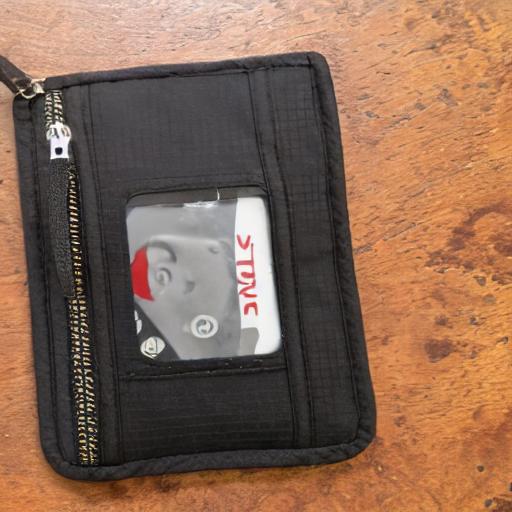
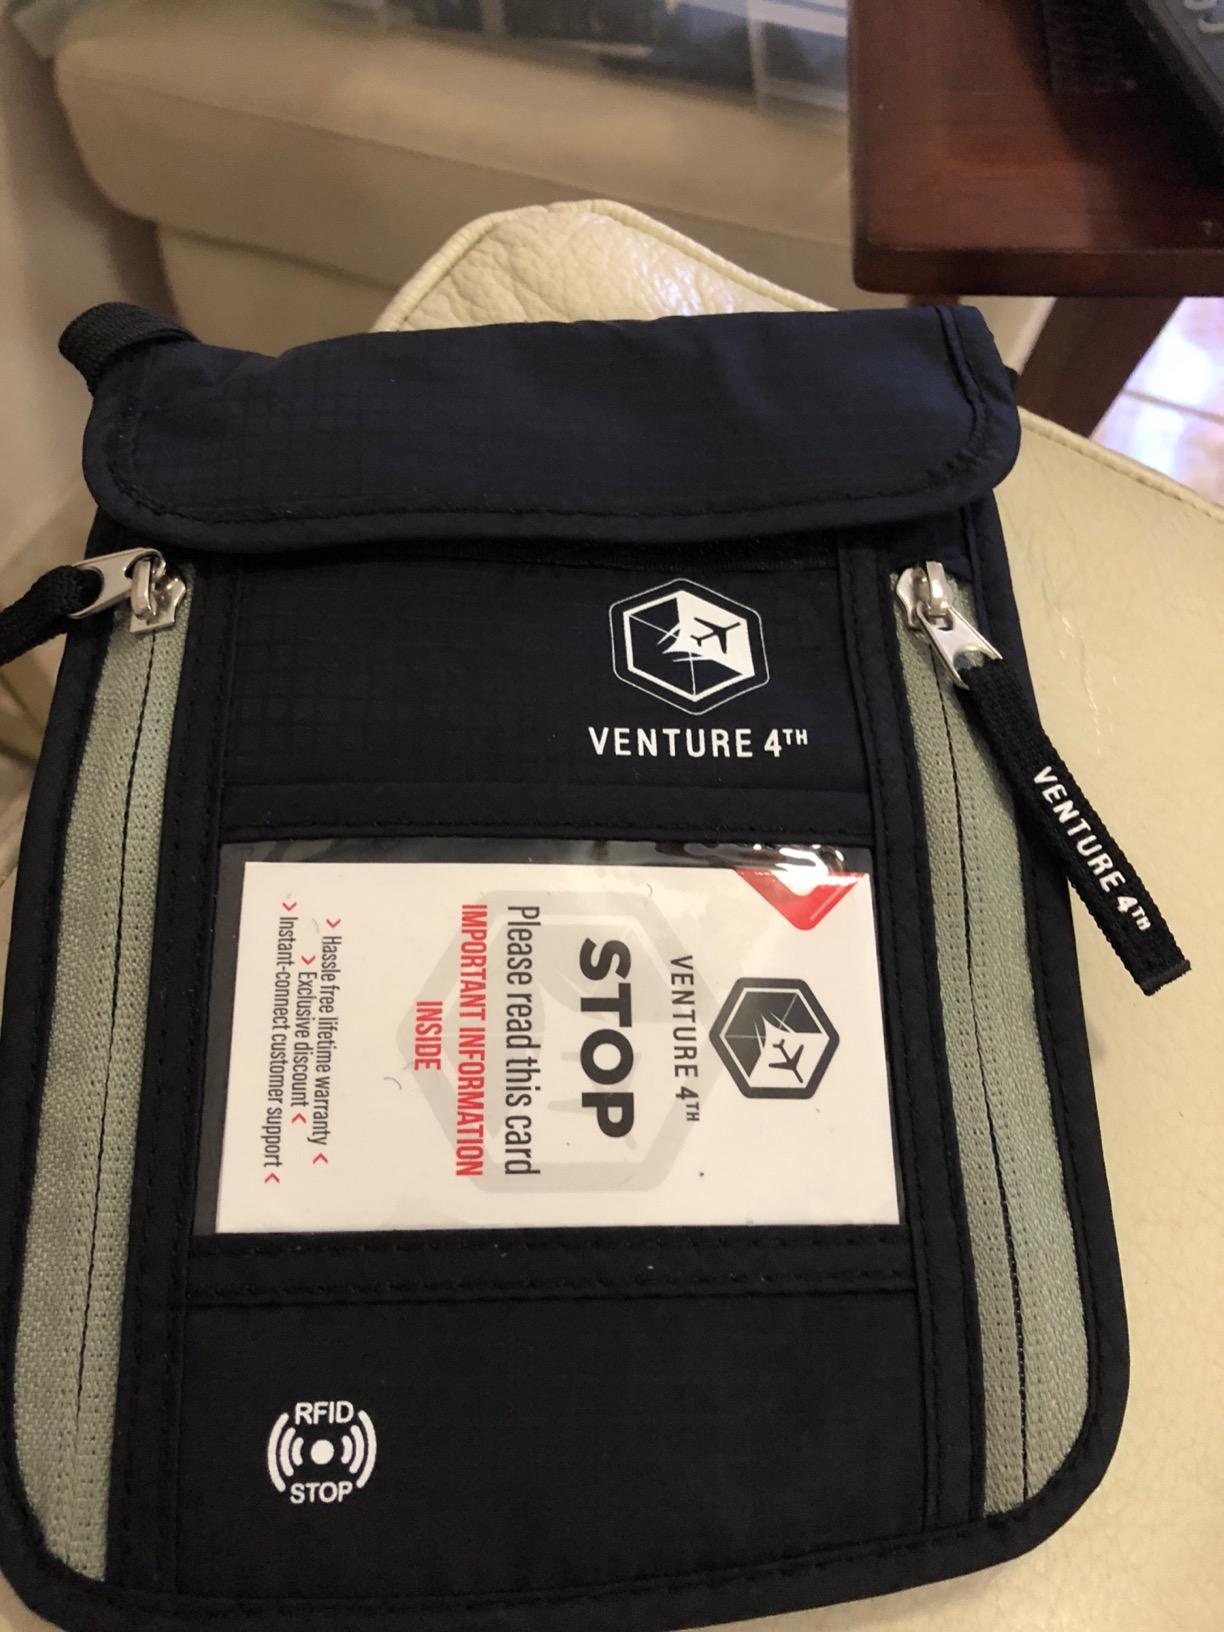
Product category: accessories_wallet
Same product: no